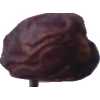
Label: dates